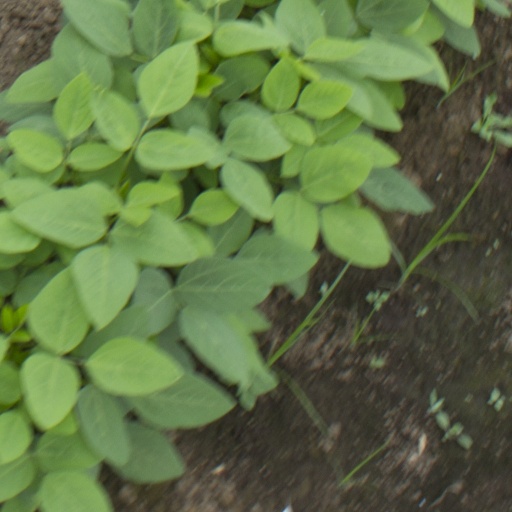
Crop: soybean